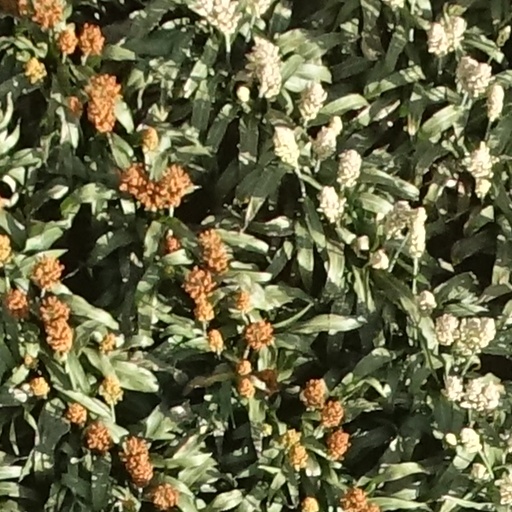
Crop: sorghum